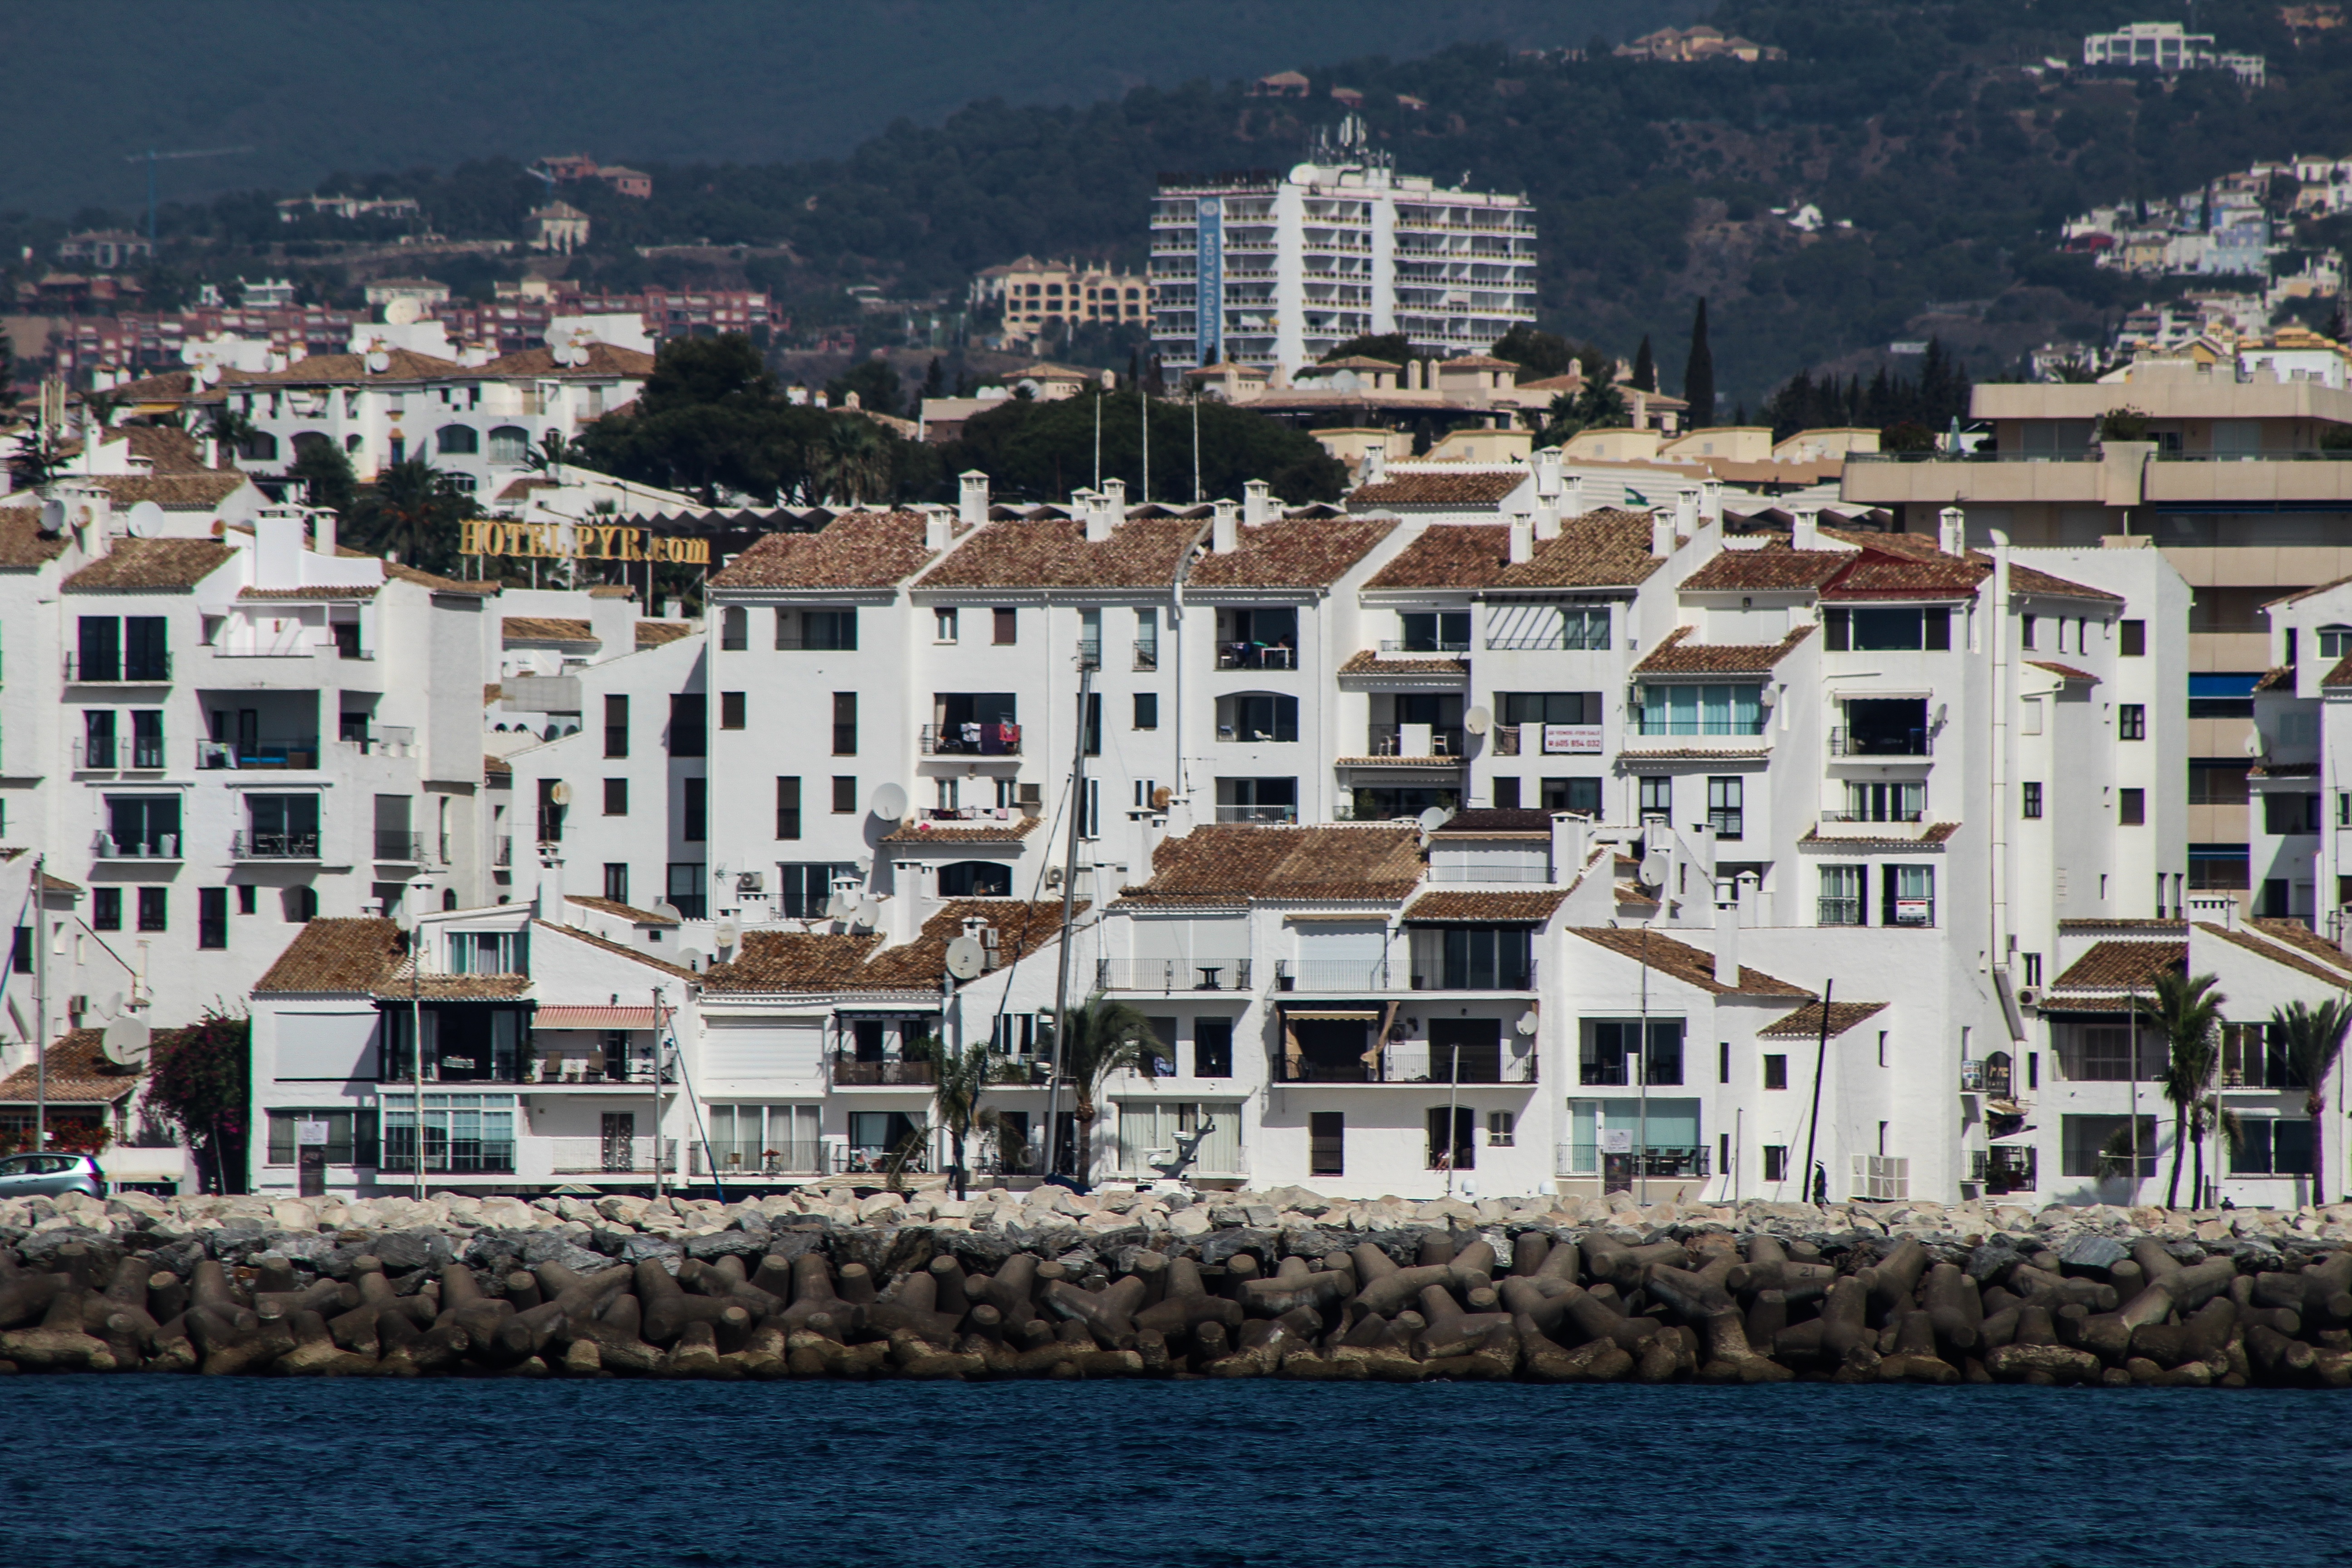
beach, landscape, sea, coast, water, nature, ocean, dock, light, architecture, people, sky, wood, woman, white, sport, boat, skyline, street, house, wave, floor, interior, window, town, building, cobblestone, city, home, urban, ship, pavement, cityscape, downtown, summer, vacation, travel, recreation, village, transportation, transport, europe, decoration, mediterranean, vessel, vehicle, relax, equipment, tropical, fishing, yacht, small, holiday, clean, kitchen, landmark, cozy, facade, harbor, care, blue, exterior, marina, residential, furniture, room, fish, tourism, lifestyle, leisure, decor, apartment, modern, appliance, living, cruise, sunny, indoors, spain, fun, nautical, luxury, design, sail, bright, marine, catalonia, new, big, style, domestic, european, spanish, contemporary, stylish, comfortable, nobody, marbella, aerial photography, residential area, human settlement